Mel Judah

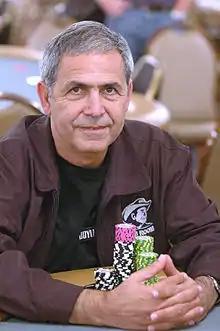
Judah at the 2006 World Series of Poker

Mel Judah (born 8 October 1947 in Kolkata, India) is an Australian professional poker player, also known as "The Silver Fox" (a nickname he shares with fellow poker player Peter Costa). He learned poker at the age of 14 by watching his father play 5-card draw.